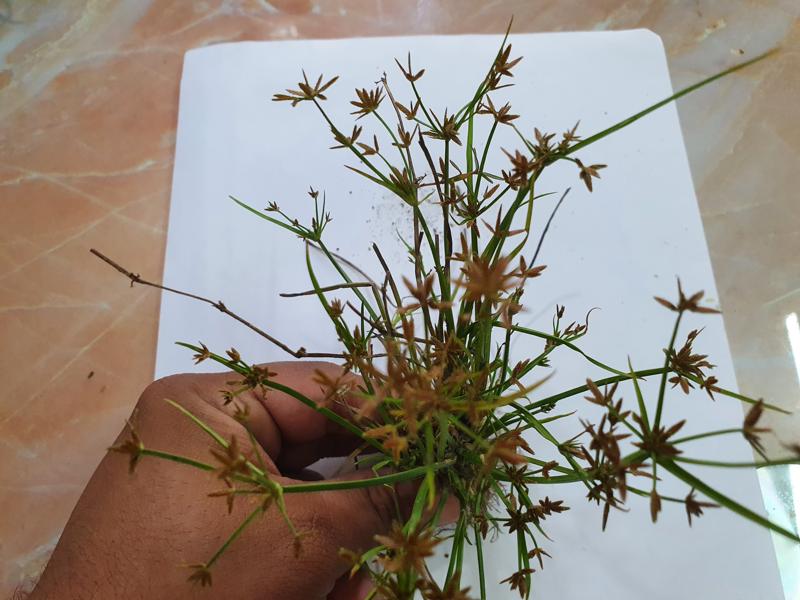
Weed species: Cyperus ochraceus